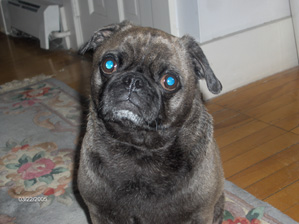
Breed: pug